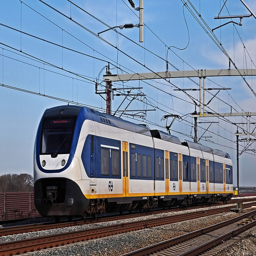
a large tram is passing by cable wires
a blue and white train is coming down some tracks
An blue and yellow electric train travels down tracks.
a blue yellow and white train and some tracks
A silver and blue train traveling under electric tracks.